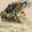
Label: frog